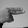
ASL letter: H